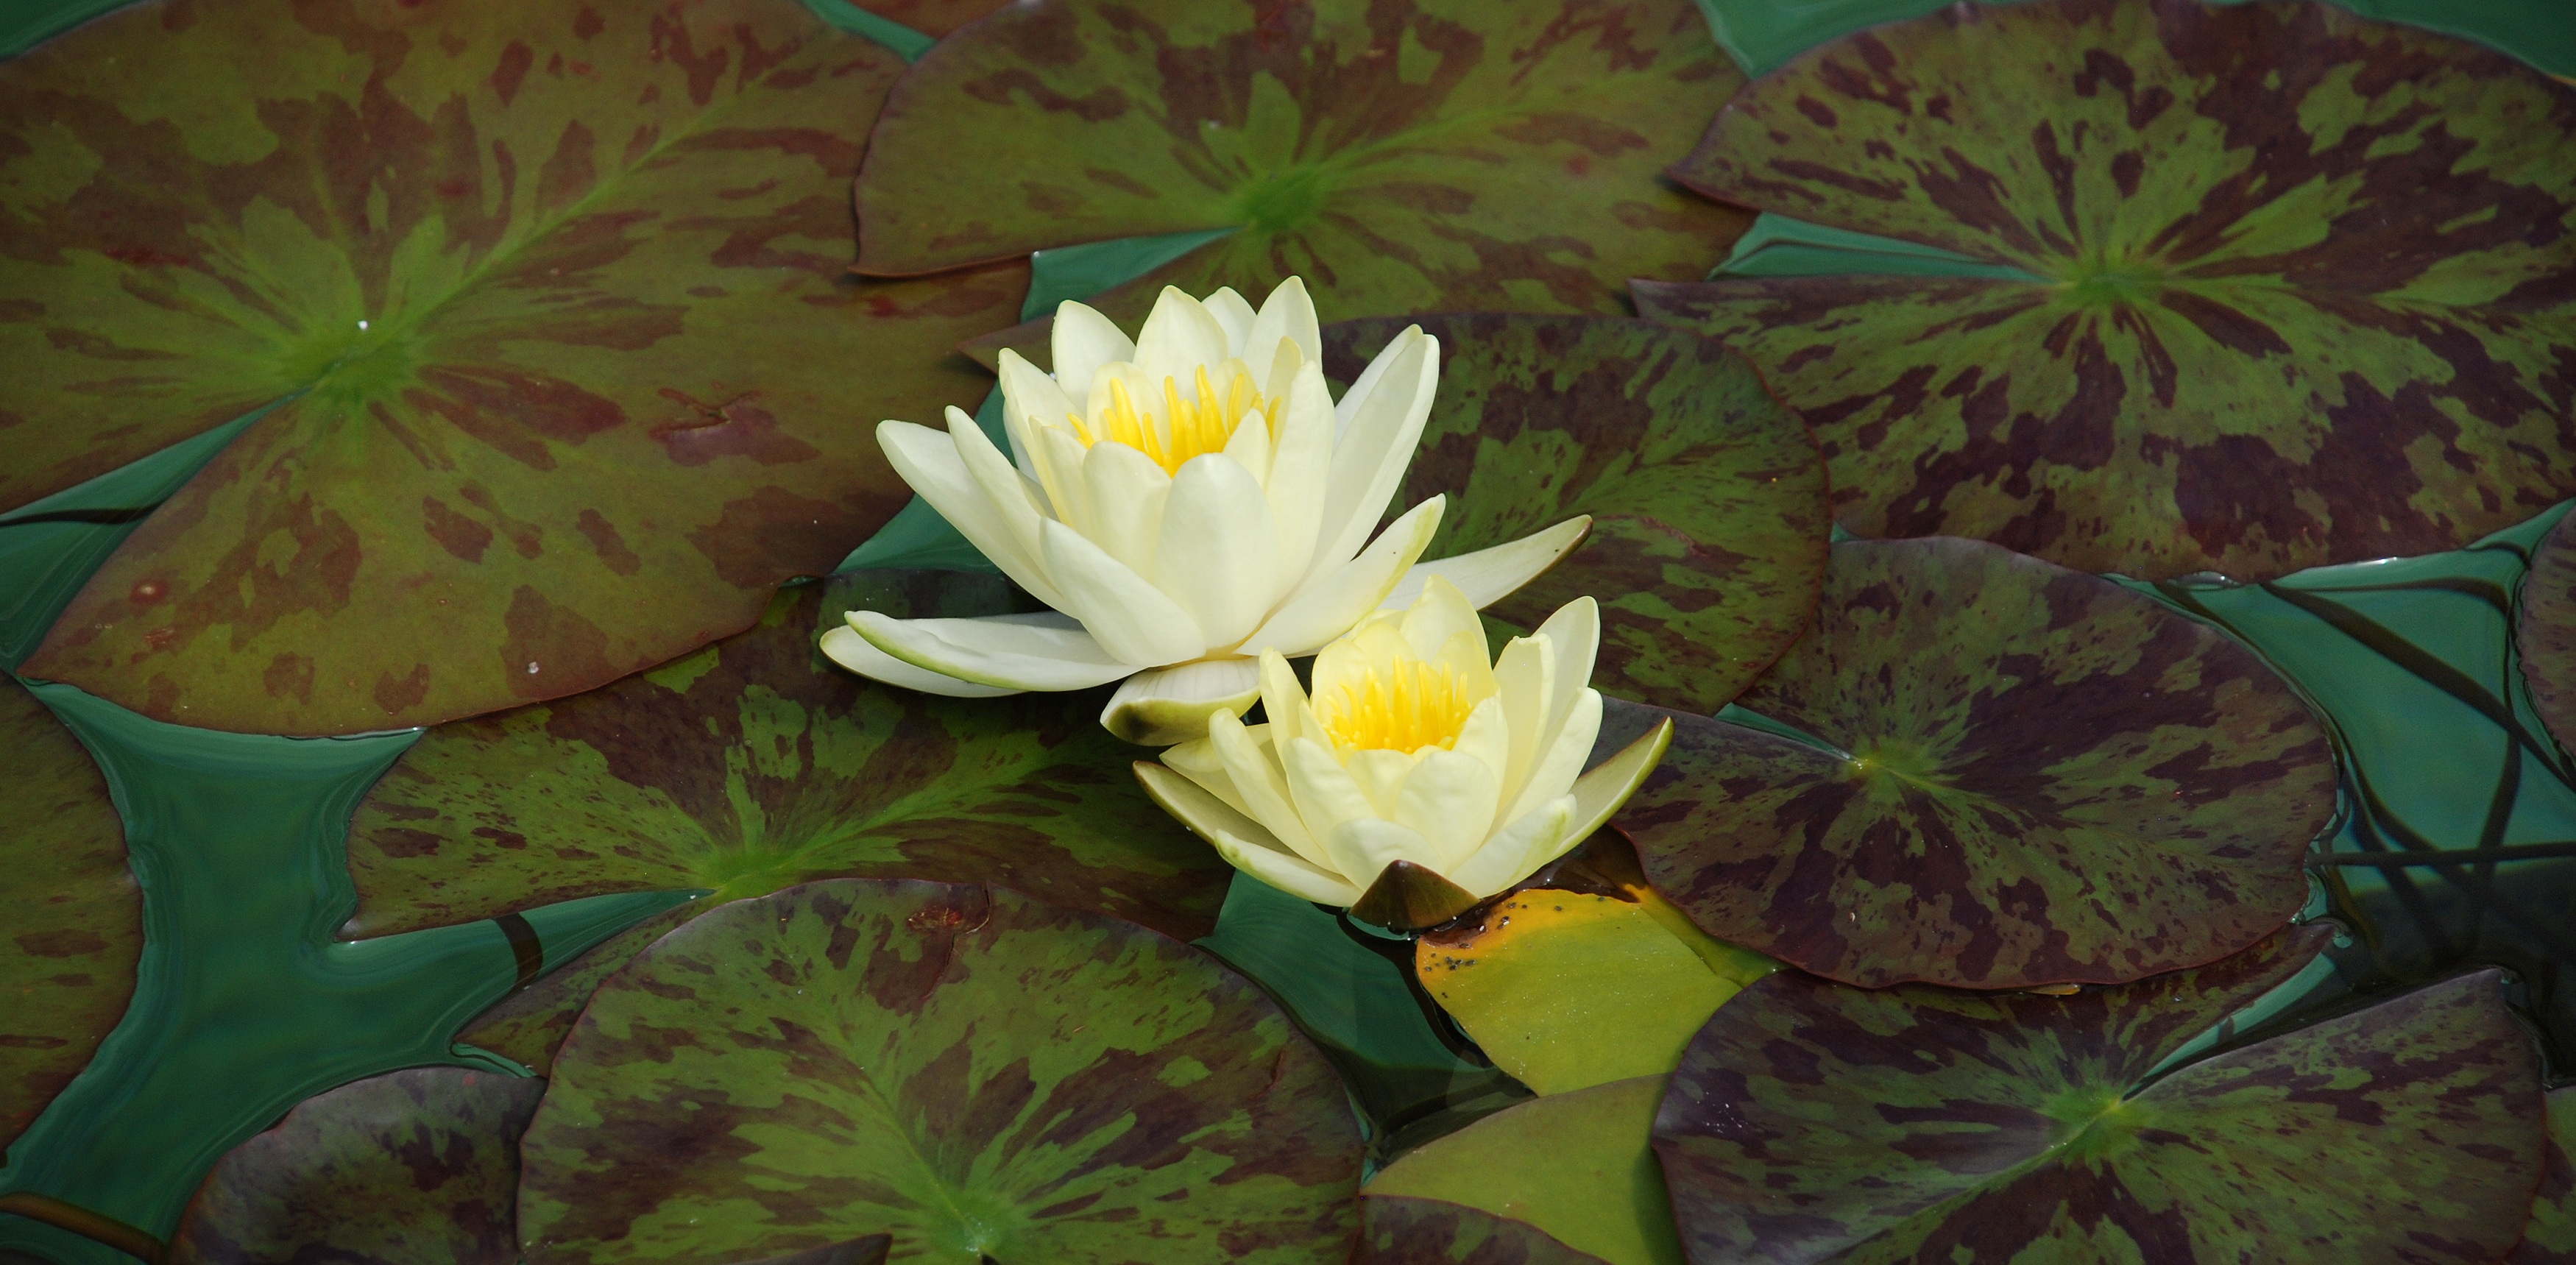
water, nature, blossom, plant, white, leaf, flower, petal, bloom, pond, green, red, botany, yellow, garden, pink, aquatic plant, flora, water lily, flowers, lily, floristry, lake rose, nuphar lutea, flowering plant, swimming pond, water rose, biotope, bioteich, land plant